Dudley Seers

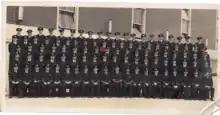

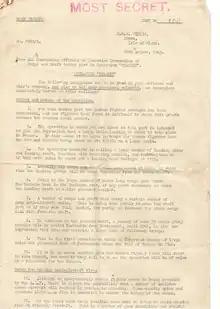

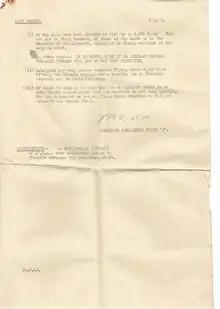

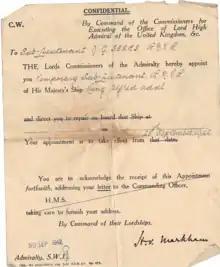

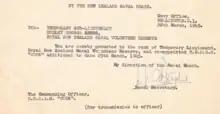

Dudley Seers is famous for replacing the "growth fetishism" of the early postwar period with a greater concern for social development. He stressed the relativistic nature of judgements about development and questioned the value of the neoclassical approach to economics.